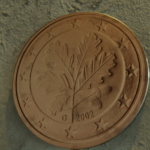
Coin value: 5cents
Country: de
Edition: standard